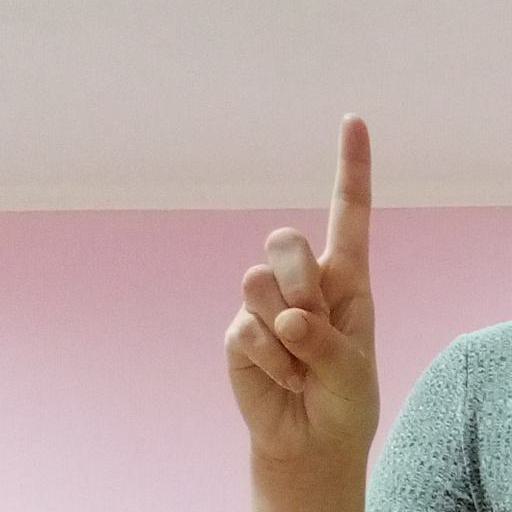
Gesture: one